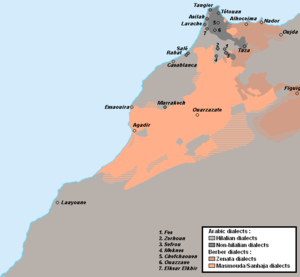
Les tribus du Maroc sont un ensemble de confédérations peuplant les montagnes, les plaines, les villes marocaines. Ces tribus se divisent en plusieurs groupes : les Amazighs, qui habitent au Maghreb actuel, autrefois appelé Libye antique, puis Ifriqya, les Haratins des oasis sahariens marocains, les Arabes, en premier lieu les Hilaliens الهلاليين, qui ont migré d'Arabie à l'Égypte vers le Xᵉ siècle, et les tribus juives.
L'arabe dialectal marocain, appelé au Maroc darija الدارجة, est une langue-toit rassemblant plusieurs variétés d'arabe dialectal parlées au Maroc. Il appartient au groupe des dialectes maghrébins.